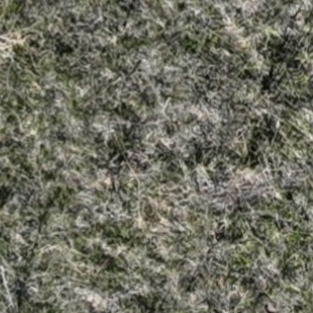
Month: october